Liu Chuang (snooker player)

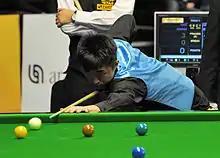
Liu Chuang at the 2013 German Masters

The 2012–13 season proved to be less successful for Liu as he failed to qualify for any of the ranking events. He played in seven of the ten minor-ranking Players Tour Championship events with his best finish coming in the last two European Tour tournaments, where he lost in the last 32 in both. He was ranked 72nd on the PTC Order of Merit. Liu's season ended when he lost in the second round of World Championship Qualifying 9–10 to Dechawat Poomjaeng, which saw him placed world number 54 in the rankings.